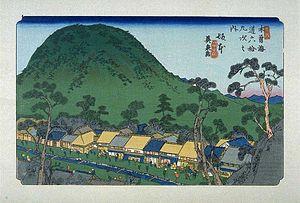
Sakamoto-shuku était la dix-septième des soixante-neuf stations du Nakasendō. Elle est située dans la ville moderne d'Annaka, préfecture de Gunma au Japon.
Les Soixante-neuf Stations du Kiso Kaidō sont une série d'estampes japonaises ukiyo-e créées par Utagawa Hiroshige et Keisai Eisen entre 1834-1835 et 1842. Cette série représente l'ensemble des étapes de la grande route de Kiso Kaidō, allant d'Edo, où réside alors le shogun, à Kyōto, où réside l'empereur.